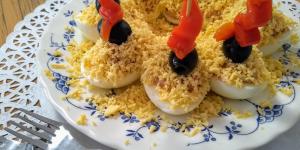
huevos rellenos de la abuela